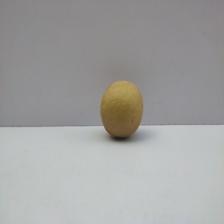
Size: Medium